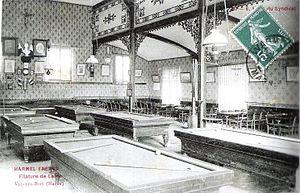
le béguinage Harmel de Val Des Bois.
Léon Harmel, né le 17 février 1829, à La Neuville-lès-Wasigny, dans les Ardennes, et mort le 25 novembre 1915, à Nice, était un industriel français. Camérier secret du pape Léon XIII, il expérimenta la doctrine sociale de l'Église, engagée par ce dernier, dans sa filature du Val-des-Bois sur la commune de Warmeriville, dans le département français de la Marne, à la limite entre ce département de la Marne et celui des Ardennes.